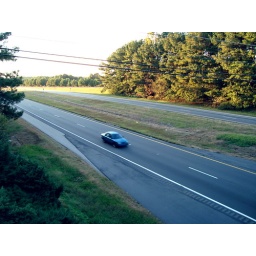
we parked so far away that we had to cross over the highway to get there..